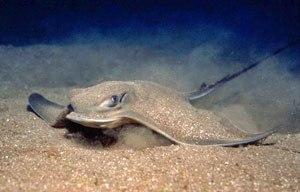
L'aigle de mer est une espèce de raie appartenant à la famille des Myliobatidés.